Douglas A-1 Skyraider

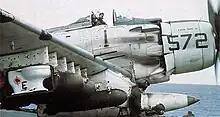
A-1H "Paper Tiger II" carrying a joke bomb made from a toilet in October 1965

As American involvement in the Vietnam War began, the A-1 Skyraider was still the medium attack aircraft in many carrier air wings, although it was planned to be replaced by the A-6A Intruder as part of the general switch to jet aircraft. Skyraiders from and participated in the first U.S. Navy strikes against North Vietnam on 5 August 1964 as part of Operation Pierce Arrow in response to the Gulf of Tonkin Incident, striking against fuel depots at Vinh, with one Skyraider from "Ticonderoga" damaged by anti-aircraft fire, and a second from "Constellation" shot down, killing its pilot, Lieutenant Richard Sather.